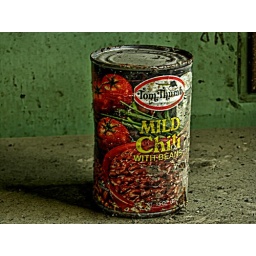
This is a can of Tom Thumb Chilli found in a train car at the Tilbury Cement plant, Bellingham Wa.